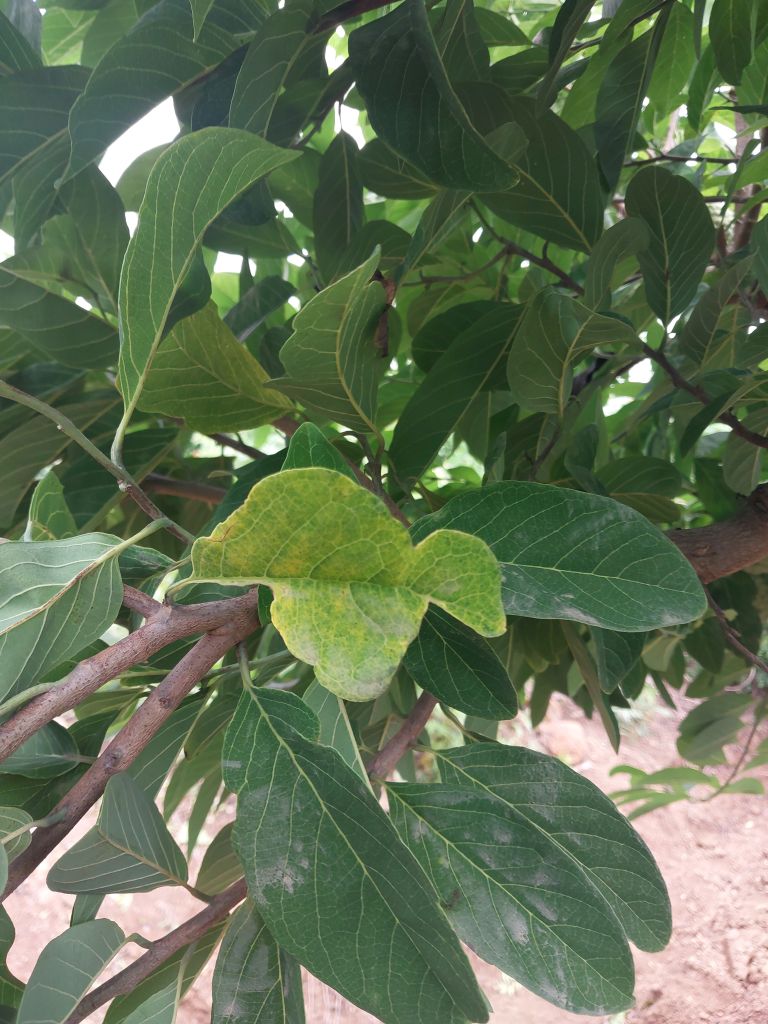
Disease label: Leaf spot on Leaves